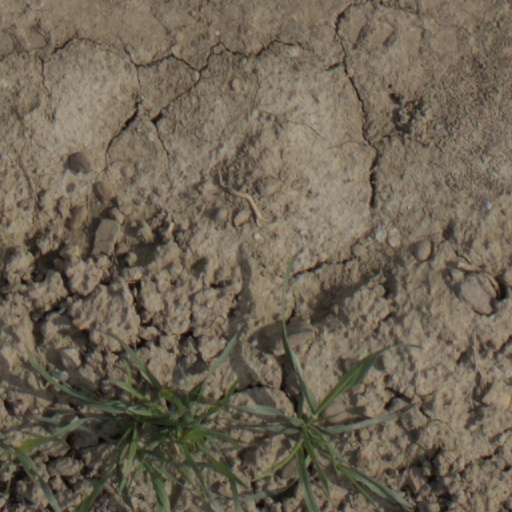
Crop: wheat